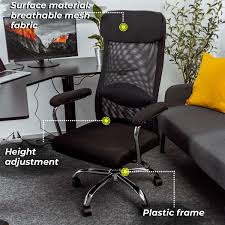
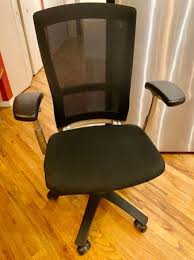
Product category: items_chair
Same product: no